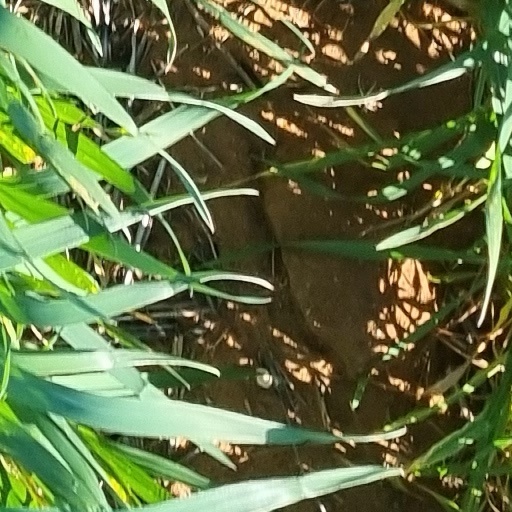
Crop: wheat